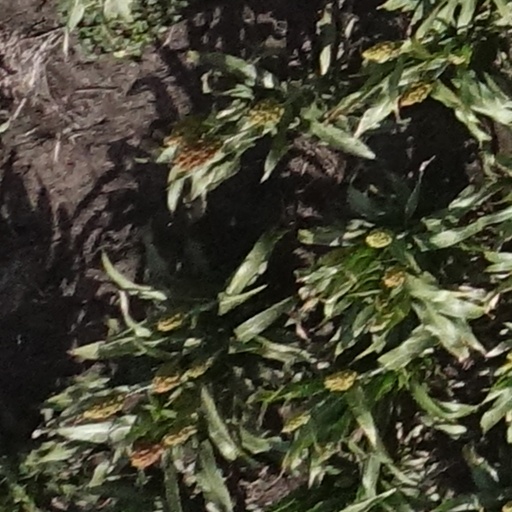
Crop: sorghum